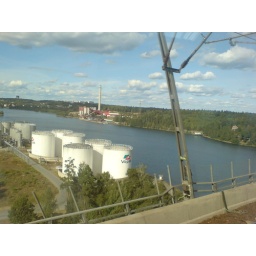
view from the train window going over a bridge